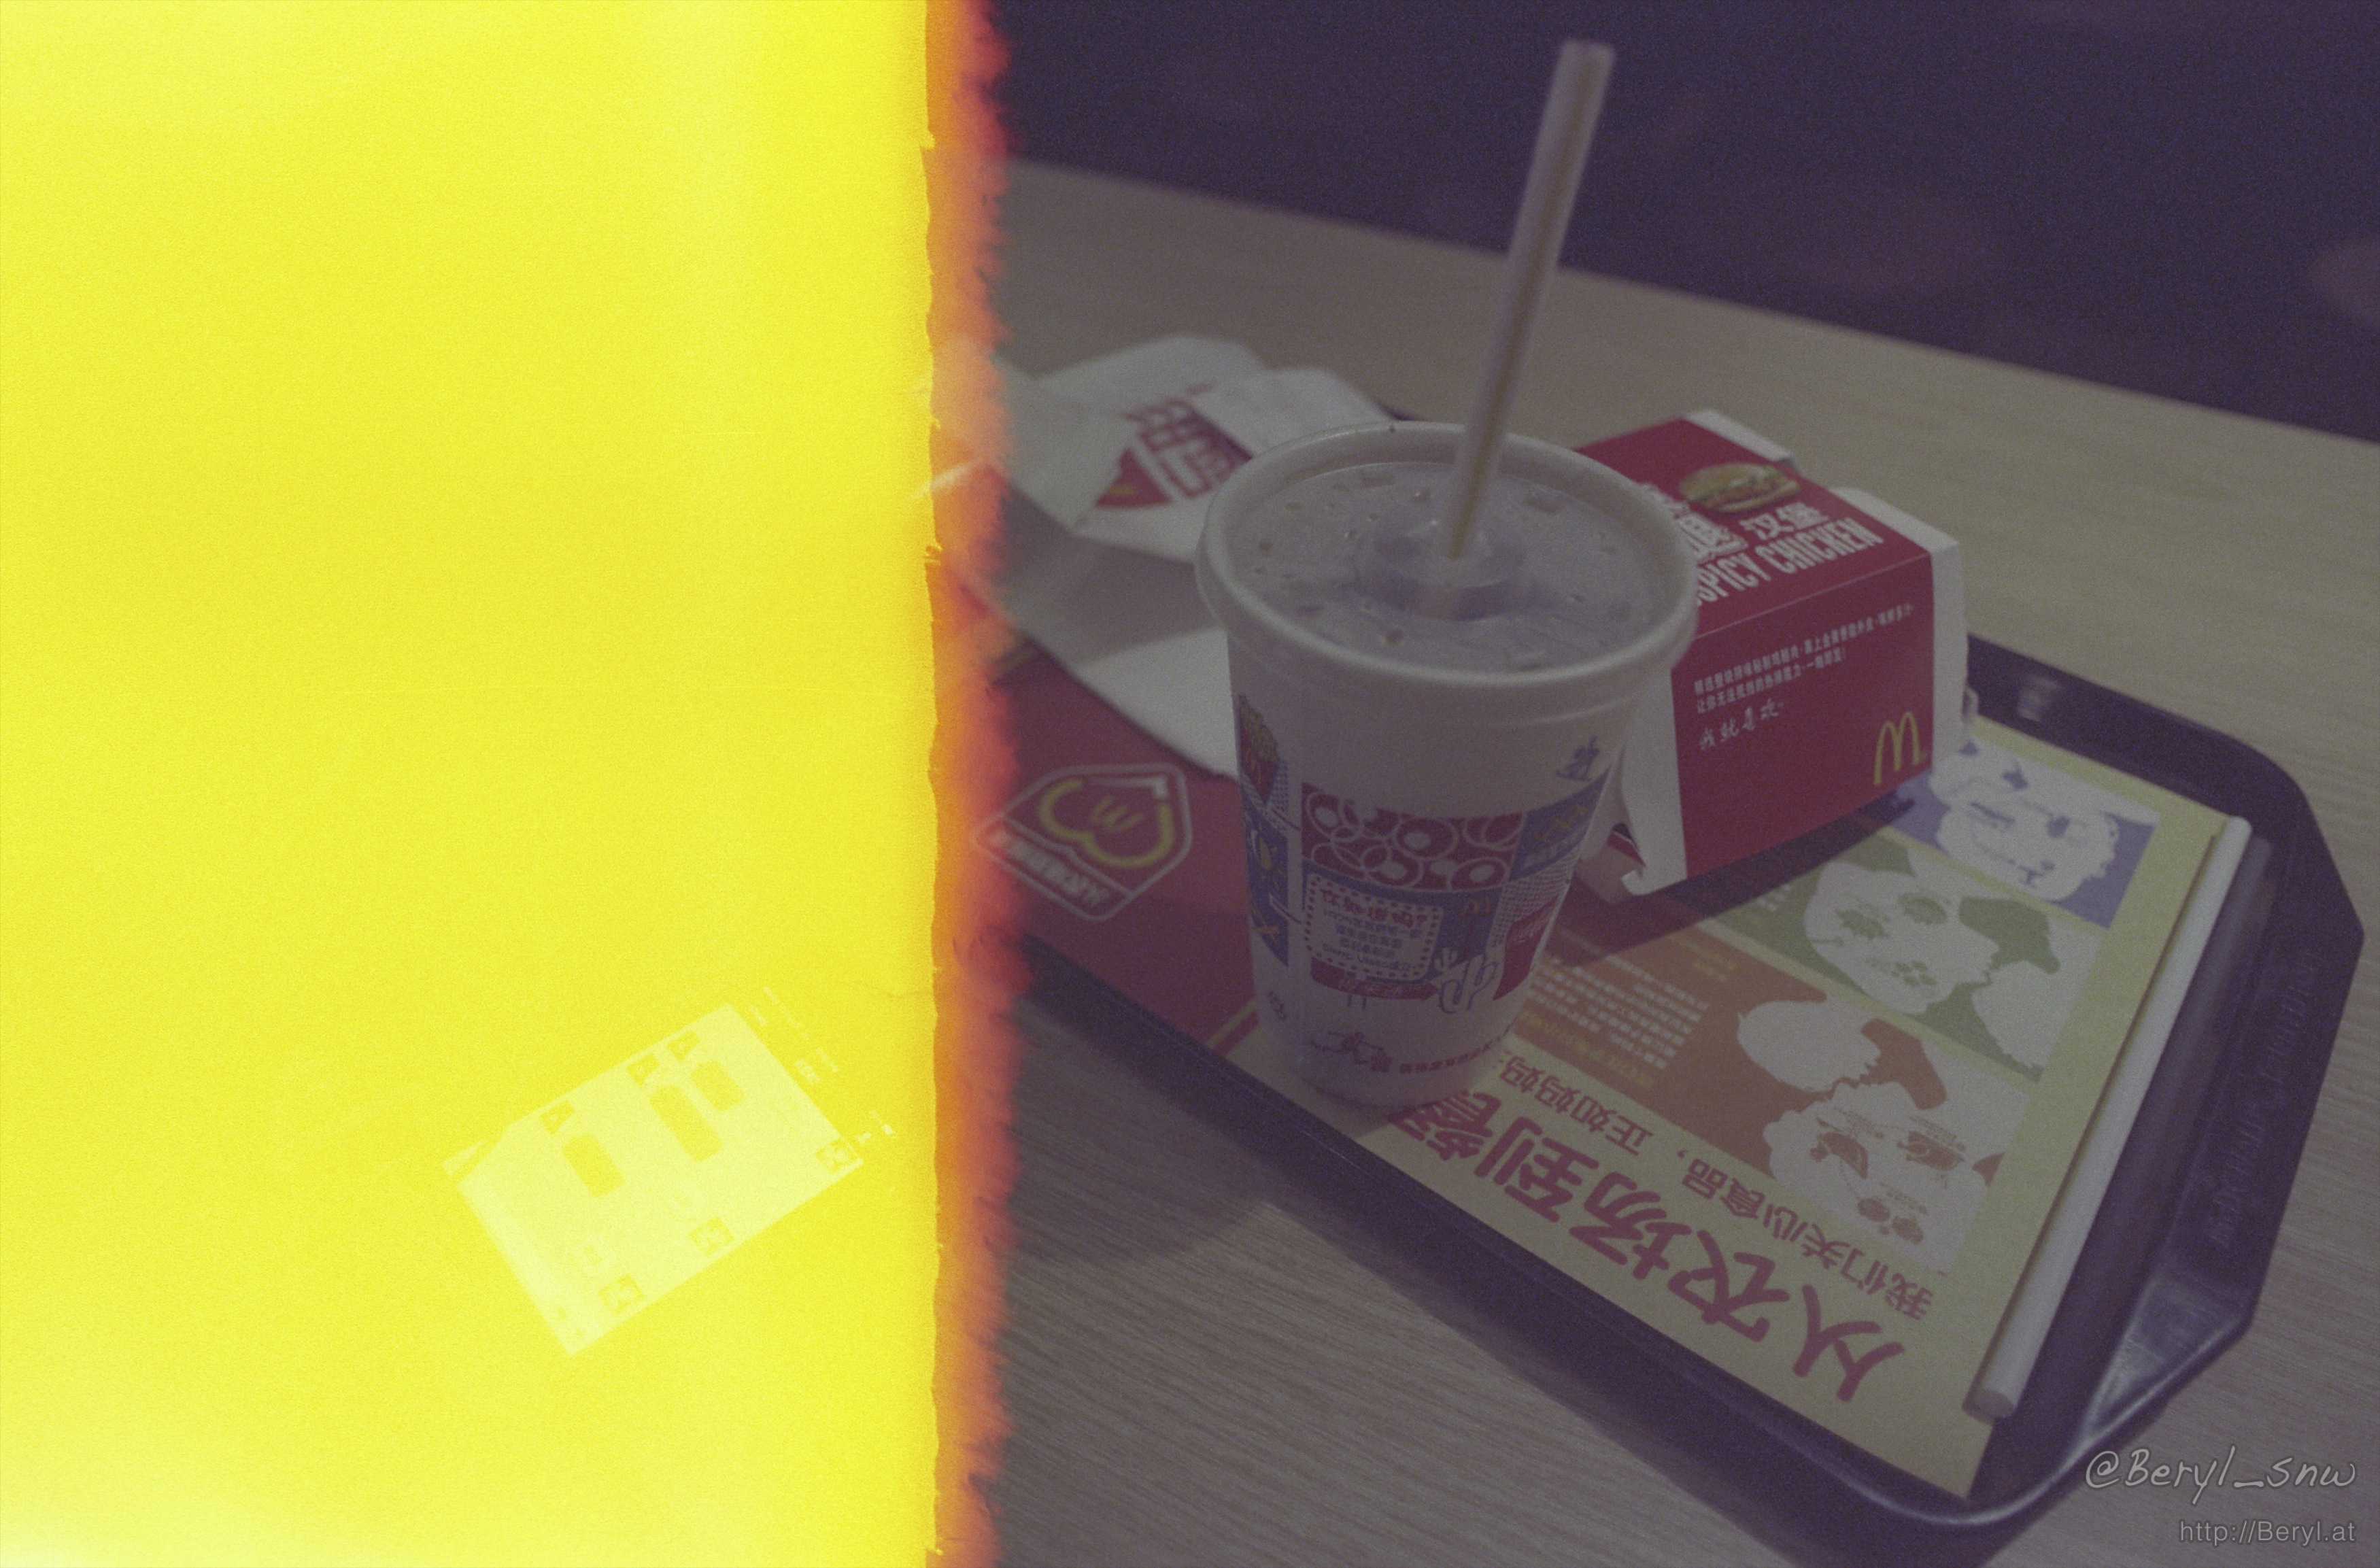
restaurant, urban, film, food, coke, nikon, yellow, lighting, material, fastfood, 35mm, dinner, kodak, drinks, nikkor, 135, nikonf3, expired, shape, 20mm, f3, 500t, vision3, junkfood, mcd, macdonald